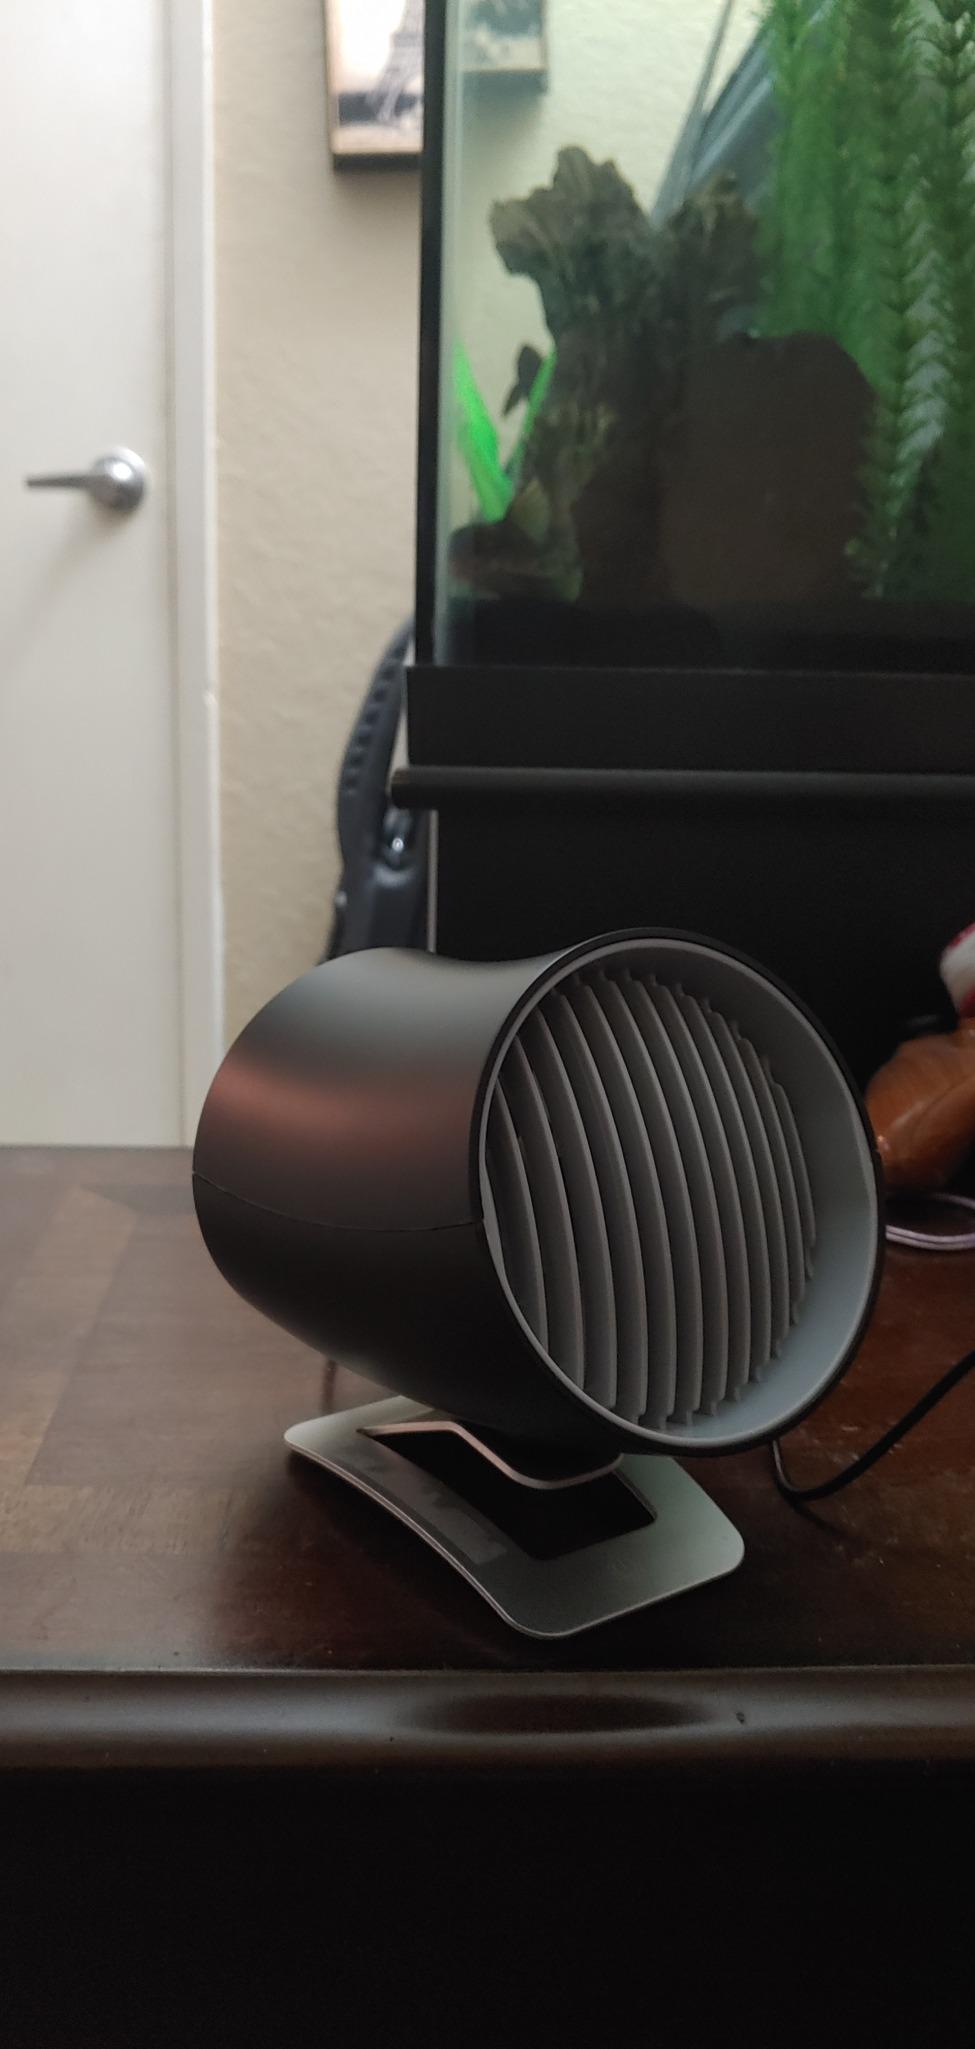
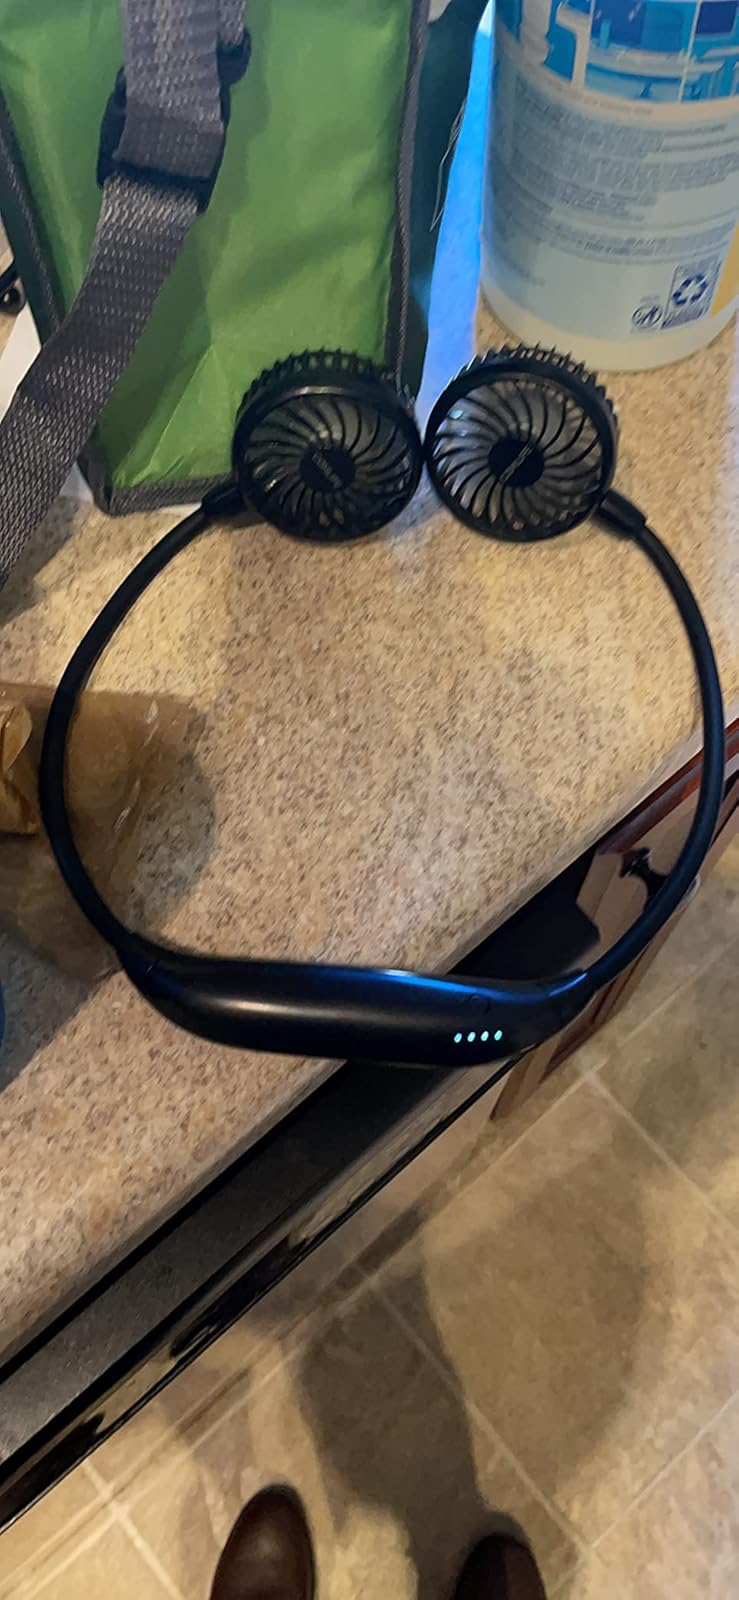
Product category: fan
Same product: no